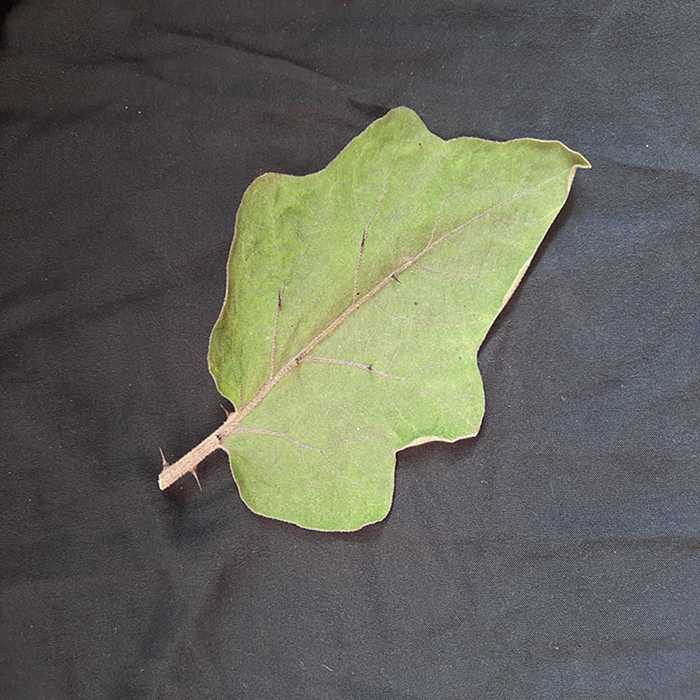
Plant: Eggplant
Label: Eggplant fresh leaf